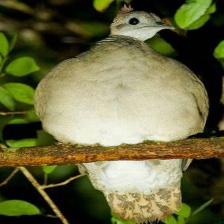
Species: GREAT TINAMOU
Scientific name: TINAMUS MAJOR